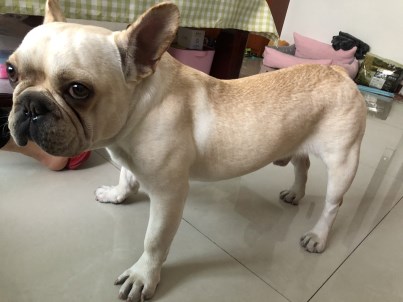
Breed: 1121-n000002-French_bulldog